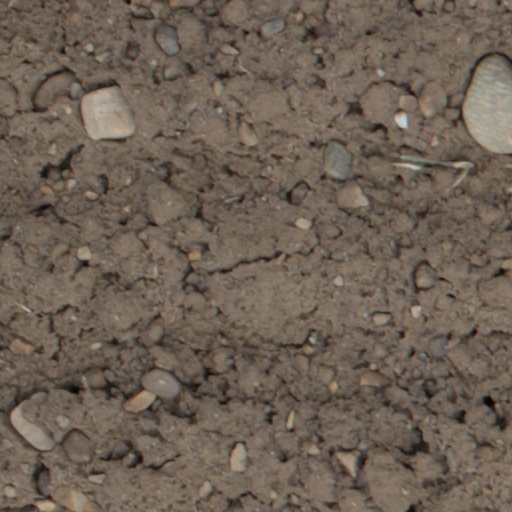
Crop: wheat